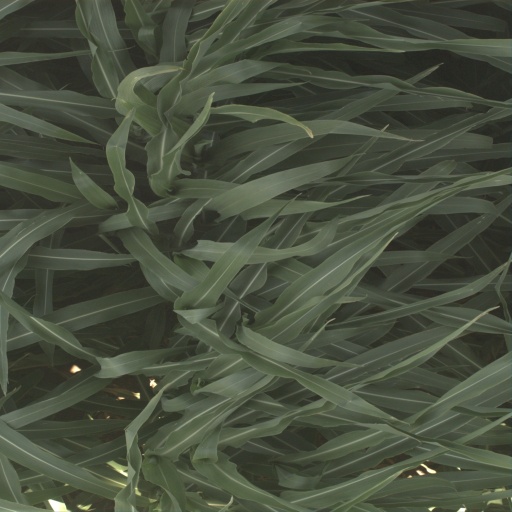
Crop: sorghum